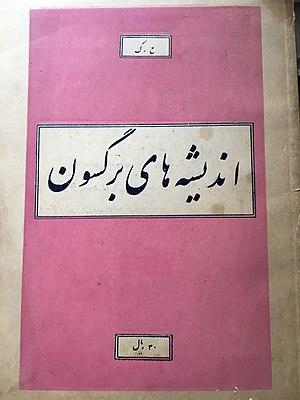
Traduction en persan de Bergson.
Hossein Kasmaï est un homme de lettres iranien.